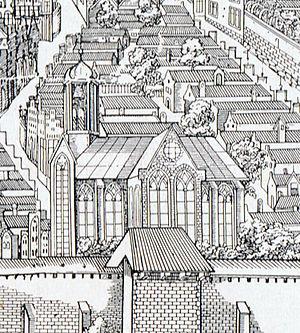
L’abbaye Saint-Jean de Lübeck est une ancienne abbaye bénédictine à Lübeck, dans le Land de Schleswig-Holstein et l'archidiocèse de Hambourg.